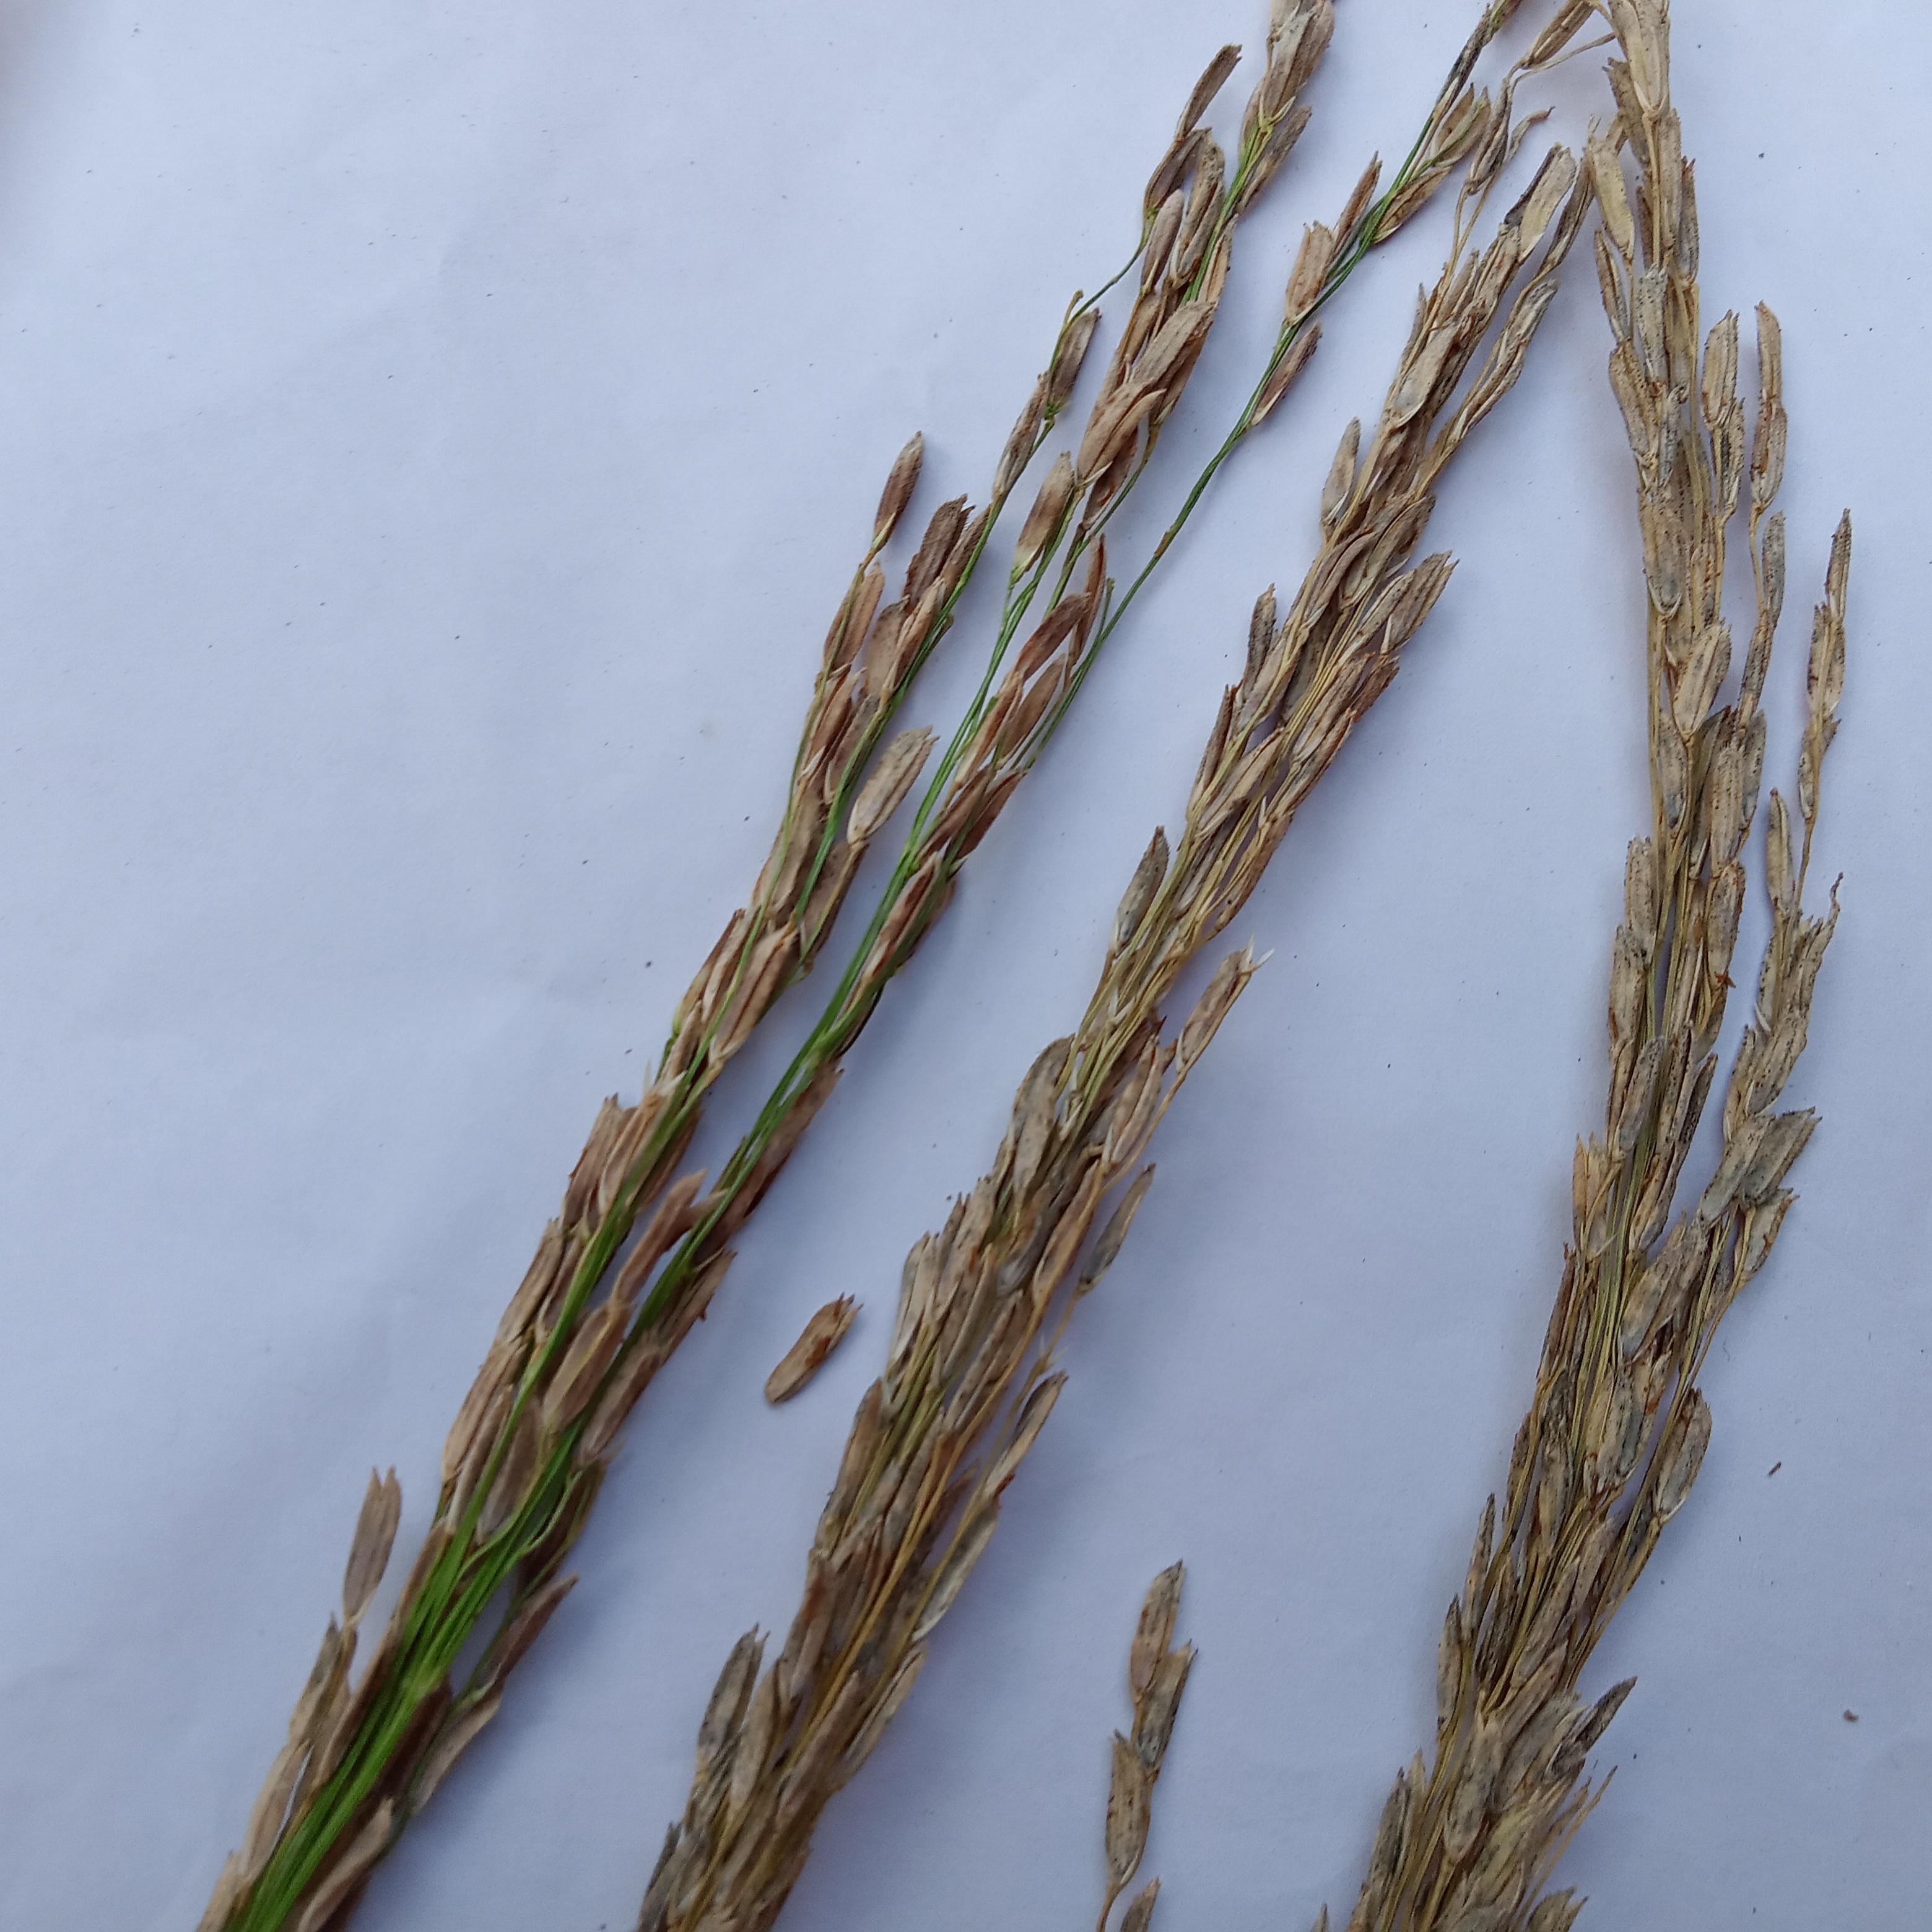
Label: Rice___Neck_Blast